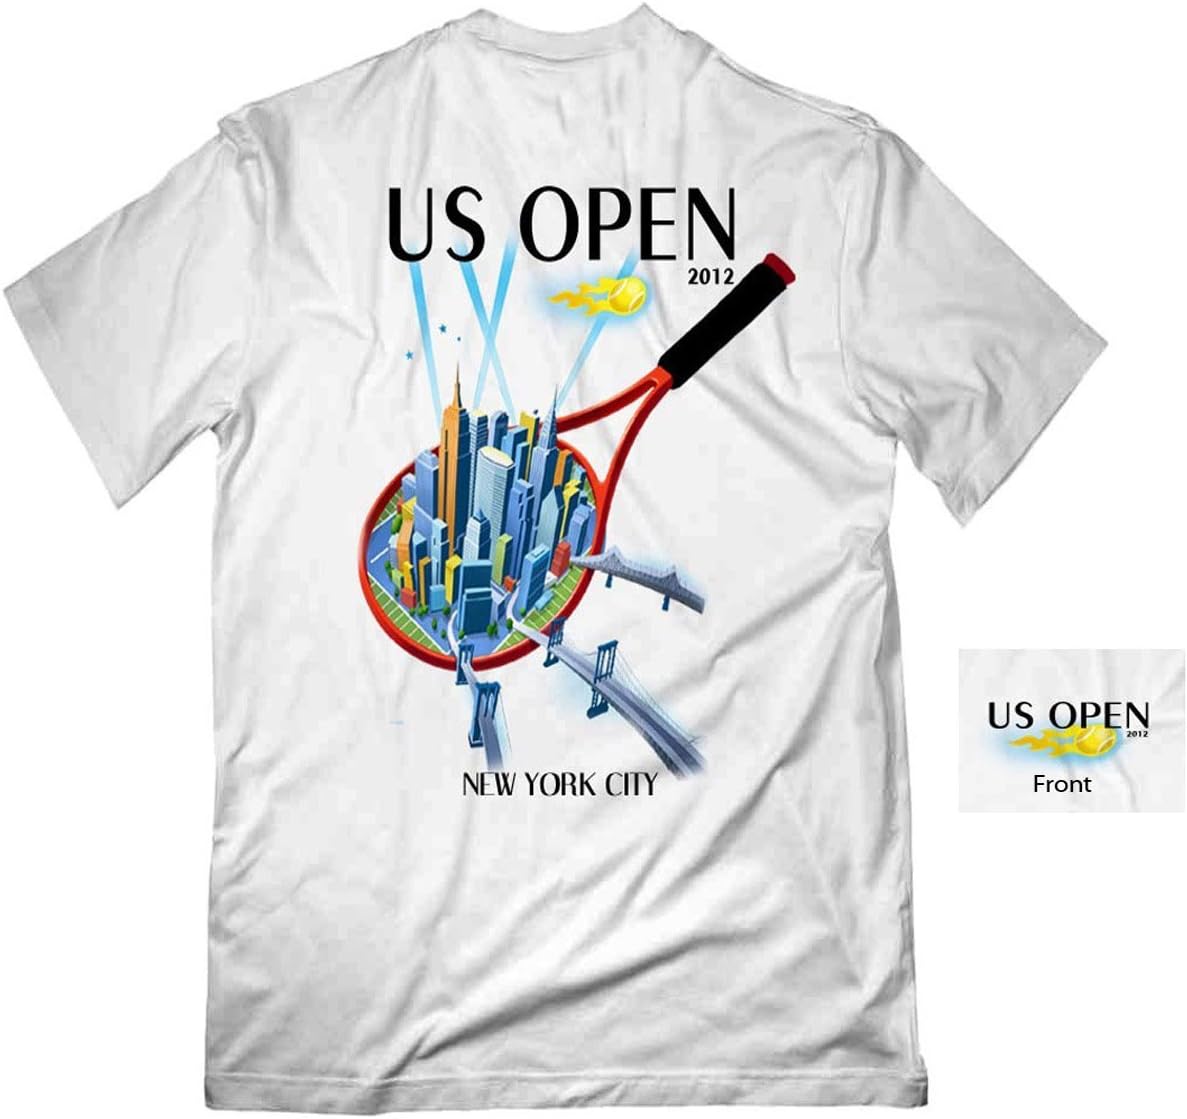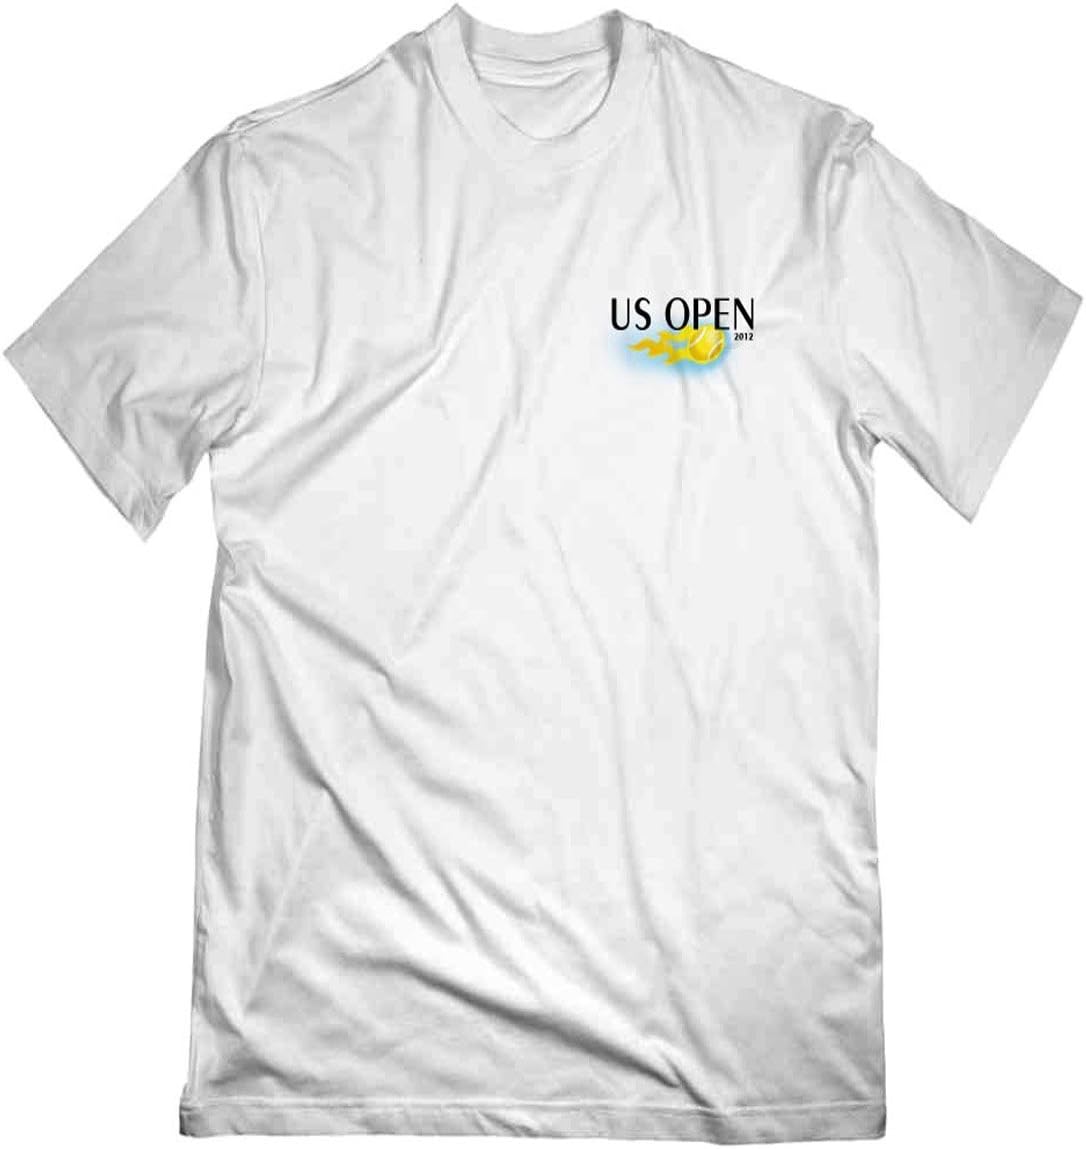
No Days Off US Open 2012 White Theme Art Short Sleeve T-Shirt
Category: Sports & Outdoors
Get into the theme of things with the US Open Theme Art tee.
Features: 100% cotton tee | Screen print US Open Theme Art graphics on back, US open logo on front